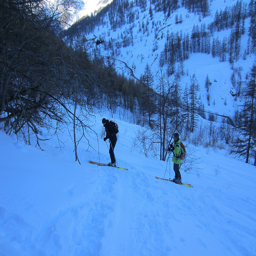
Two people cross country skiing up a slope.
two people wearing skis on a snowy surface
Two people wearing skis on a snowy slope.
A bunch of mean skiing on a snowy hill.
Two people skiing up hill on a mountain.